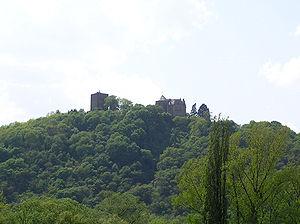
Le château Rheineck près de Bad Breisig en allemagne au bord du Rhin vu de la rive droite du fleuve.